Blackberry Wine

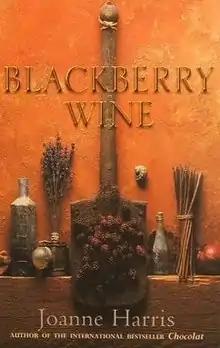
First edition cover

Blackberry wine is a magical realism novel by Joanne Harris, published in 2000. This story, which is narrated by a vintage bottle of wine, uses her typical split-narrative technique and follows two separate timelines. One is set in Yorkshire, and follows several formative events in the adolescence of Jay Mackintosh, as he meets Joe Cox, the man who is to become the main influence of his life and literary career. The other, which continues in the present day, is set in the fictional village of Lansquenet-sous-Tannes, the setting of Harris' previous book, "Chocolat," and follows Jay's attempts to recapture the magic of those early years, and cure his writer's block.